Carl Rungius

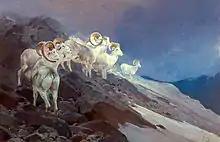

In 1894, Rungius's Uncle Clemens Fulda invited him to hunt moose in Maine. Shortly after, in 1895, he traveled to Wyoming, which for him was an exotic experience. Open skies, mountain scenes and big game abounded. He made extensive studies of his trophies, and stalked game, which allowed him to gain a better understanding of the animals he painted. His summer in Wyoming persuaded Rugius that the United States would be his new home; “I painted from the collected material and later in the spring of 1896, I went back to Germany...My decision to cut all ties with the Old World and to live in America got good was due in no small part to this first Wyoming trip. For my heart was in the West.”